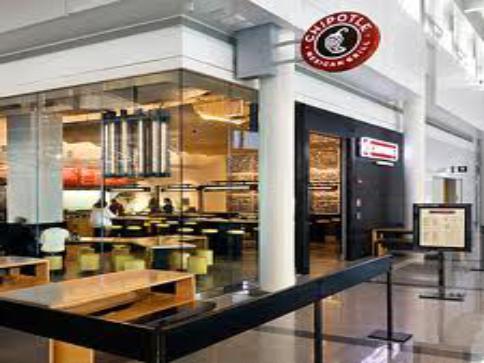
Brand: Chipotle Mexican Grill-1
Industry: Clothes